Herb Reed

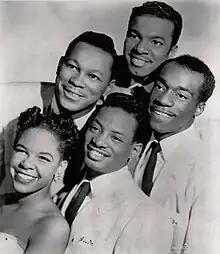
Herbert Reed (first from right) as part of The Platters in 1955

Herbert Reed (August 7, 1928 – June 4, 2012) was an American musician, vocalist, and founding/naming member of The Platters, known for songs such as "Only You (and You Alone)" and "The Great Pretender". Reed was the last surviving original member of the group, which he co-founded with Joe Jefferson, Alex Hodge, and Cornell Gunter (who later founded The Coasters). Reed is credited with creating The Platters' name. Reed thought of the group's name after noticing that DJs in the 1950s called their records "platters". Reed was inducted into the Rock and Roll Hall of Fame in 1990 as a member of the Platters.